Hybrid power

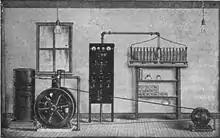
An early hybrid power system. The gasoline/kerosine engine drives the dynamo which charges the storage battery.

In power engineering, the term 'hybrid' describes a combined power and energy storage system.